Bill DeCorrevont

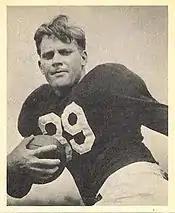
DeCorrevont on a 1948 Bowman football card

William John DeCorrevont (November 26, 1918 – September 6, 1995) was an American professional football player who played for Northwestern University from 1938 to 1942 and multiple National Football League (NFL) teams from 1945 to 1949. He was born in Chicago on November 26, 1918, to Howard and Harriet (née Erickson) DeCorrevont and began both his football and baseball career at the now-defunct Austin High School on Chicago's West Side.